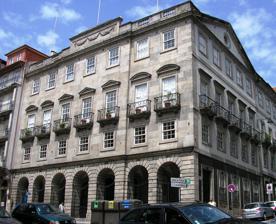
Building: Factory House
Country: Portugal
Year built: 1790
Factory House in Sé, Portugal British Factory House Feitoria Inglesa The front façade of the Feitoria Inglesa along the Avenida Infante D. Henrique, showing the traditional Neo-Palladian designs characteristic of the Neoclassical era General information Type Factory House Architectural style Neo-Palladian Location Sé Country Portugal Coordinates 41°08′29″N 8°36′49″W / 41.14139°N 8.61361°W / 41.14139; -8.61361 Opened 1727 Owner British Association Design and construction Architect(s) John Whitehead (1726-1802) Website http://www.portopatrimoniomundial.com/feitoria-inglesa.html The British Factory House ( Portuguese : Feitoria Inglesa ), also known as the British Association House , is an 18th-century Neo-Palladian building located in the northern Portuguese centre of Porto , associated with the influence of Britain in the port wine industry. This building is part of a group of buildings and infrastructure that mark the British presence in the city of Porto, which include the Oporto Cricket and Lawn Tennis Club (founded 1855) and the Oporto British School (1894). History The 1st Marquis of Pombal The building reflects the 600-year Anglo-Portuguese Alliance , and the importance of the city's British community and its prominent role in the Port trade. The oldest British factory in the north of Portugal, the building dates from the 16th century, when the association was established in Viana do Castelo . The charter for the first Porto Factory House dates to 1727, where it was located along the Rua Nova dos Ingleses . With the construction of the building occurring between 1785 and 1790, the Club moved to its present location, by the Oporto docks. The Factory House is one of the last remaining that existed throughout the British, Portuguese and Dutch empires. The building's construction was entirely financed from annual contributions made by British Port merchants that were based in the city. The purpose of the 17th–18th-century factories (chiefly in trading seaports) was to provide a meeting place for foreign merchants, known as factors , to conduct their business and to defend their interests. Conceived as a meeting place for British shippers to discuss business, the house became a private club for the British where they colluded to consolidate their monopoly over the manufacture and export of Port wine. In 1806, the Portuguese government granted the land upon which the Factory House is built to the British consulate in perpetuity "from this day and forever". With their frequent meetings, the British shippers were able collude together on pricing and strengthened their monopoly over the Port wine trade. All business was conducted in absolute secrecy from the Portuguese. Over time the Factory House became a symbol of the British monopoly. Complaints about the business practices of the British shippers, leading to the Portuguese Prime Minister Sebastião José de Carvalho e Melo, Marquis of Pombal establishing the Douro Wine Company in 1756, to bring more Portuguese influence and control to the Port wine industry. Among the Douro Wine Company's powers was the ability to set pricing for what the British shippers had to pay the Portuguese wine growers of the Douro . The monopoly of the British factors was essentially over. The British passed on their increased costs by adding them to the price of their port. The local tavern owners reacted angrily to the price increase which led to the so-called Tipplers' Riots that broke out on 23 February 1757. Riots broke out across the city, prompting Pombal to send 3,000 soldiers to squelch the rioting. Believing the factors were primarily responsible for the riots, Pombal dealt out harsh punishments. Both the British and their sympathizers faced large fines, the confiscation of property and jail time. During the Napoleonic Wars , the Factory House was temporarily occupied by the French army when the French invaded Portugal in 1807. After the war, it was reopened on 11 November 1811, with a lavish dinner and ball. Those families of British origin with the strongest ties to the Port trade over the last three centuries are closely linked to the history of the Factory House. The walls on either side of the imposing entrance hall, with its lofty vaulted ceiling supported by impressive granite columns, are decorated with large wooden plaques listing the names of all the treasurers since 1811. Among these can be found some names still closely associated with the great port houses such as Cockburn, Croft, Delaforce, Fladgate, Forrester, Graham, Guimaraens, Robertson, Roope, Sandeman, Symington, Taylor and Warre. By 1814, the building turned into more of a private gentleman's club among the merchants. During the 19th century, the Factory House developed an air of exclusivity, holding formal balls for the British of Porto and excluding most of the Portuguese shippers who worked in the wine industry. Today, membership is from seven British port companies represented by British directors of member houses. There are twelve full-time members of the house. Other category of membership exist: honorary members, retired members, associate members, and visitors to the lunch room. Other than honorary members, all other members either work, or have worked, for the member companies. From the early 19th century the Porto Factory House began to serve as meeting-point and for social events. In 1811, the factory adopted its present statutes, under the management of the surviving British port companies, through a body known as The British Association . By 2014, twelve directors, representing the seven companies of the association, run the Factory House and promote the groups role objectives. The factory's ambassadorial role includes the promotion of port wine, in addition to keeping alive the 200-year-old traditions of the association. The Factory House building is still open and serves as a meeting house for British port shippers. British Association The factory is managed on a rotational basis by its members, whose responsibility is to ensure the proper running of the premises and to organize and carry out the annual plan of activities. The president is known as the treasurer , and is appointed for an annual term, aided by a management committee (comprising five people, that includes the preceding treasurer and the succeeding treasurer). The day-to-day running of the factory is entrusted to a manager who ensures its proper functioning and coordinates the activities which take place year round. Of the centuries-old traditions, there are some that mark the annual calendar of the association: The Wednesday Lunch , in the drawing room (where a copy of The Times , dating to 100 years prior to the date of the lunch, is displayed); The Treasurers' Dinner , held on the third (or fourth) Friday of November for invited members. The treasurer invites a number of guests, including a guest speaker; The annual Christmas Ball , held on the last Saturday evening before Christmas, and attended by the factory's members, their families and invited friends. As many as 200 people gather in the formal ballroom for the party. In addition, vintage ports are served during the association lunches and dinners, selected by the treasurer from the factory's own underground cellars. There are 15,000 bottles stored in this repository, including classic vintages from the 20th and 21st centuries. The Factory House hosts a weekly Wednesday luncheon where members meet for lunch to discuss the wine industry and business. During these lunches the shippers share various port wines from their collection, including one vintage port that is tasted blind . Guesses are made by the guests as to what vintage the wine is and from which shipper it comes. Architecture The old quarter of the city of Porto, location of the Factory House The British Factory House building is located in the old quarter of the city of Porto, situated along the Rua Infante Dom Henrique (which was named for the Portuguese Prince Henry the Navigator ). The design of the building was formalized by British Consul John Whitehead (1726–1802), who was inspired by the Neo-Palladian style of architecture . It consists of four registers, with the main floor of archways and the second floor with high ceilings, windows with verandas and triangular pediments. The third and fourth floors were conceived as mezzanines, featuring smaller, rectangular windows that circle the building. The Palladian-inspired main façade of the Factory House is austere, due in part to the somber granite used in its construction, at the same time conveying an elegant understatement. There are some decorative elements, which relieve some of the façade's solemnity. These include the slightly advanced central body, whose three central windows have triangular pediments, and the balustrade, that is interrupted by a raised section adorned with three swags of sculpted fruit. The hall leads on to an open well staircase remarkable for the fact that each step is made from a single piece of granite and the landings are embedded in the wall with no supporting pillars. The staircase is bathed in natural light provided by a very large skylight, directly above it. Other sections of the building are the ballroom, the dining room, the dessert room, the huge, second-floor kitchen, the map room (with its unique cartographic collection) and the library (with its repository of old books). Other noteworthy features include the Chippendale furniture , fine English porcelains and silverware. The design of St James' Church, Porto (built in 1818) was based on the ballroom of the Factory House, and the width is identical. References Notes